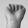
ASL letter: A